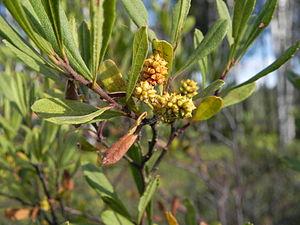
La réserve naturelle nationale des marais de la Sangsurière et de l'Adriennerie est une réserve naturelle nationale de la région Normandie. Créée en 1991 et occupant 396 ha, elle protège l'une des dernières tourbières actives de plaine.